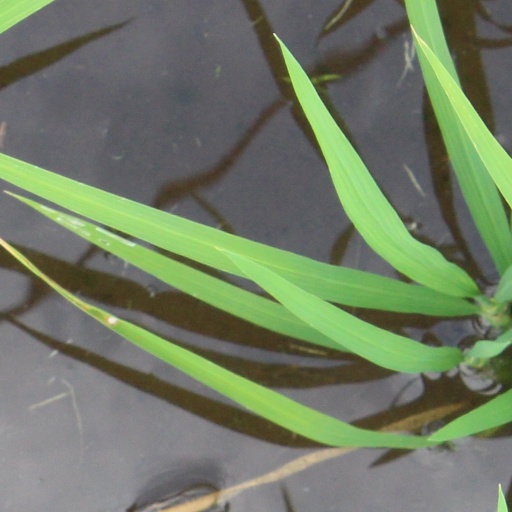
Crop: rice